Tramways in Exeter

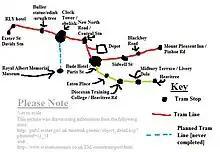
A map of the horse – drawn tram system

The system had three main routes radiating from just outside the East gate of the city. The first trams in 1882, ran from the Bude Hotel in London Inn Square to a stop on Heavitree Road near St Luke's College and was extended to Livery Dole in May 1893. Two additional routes were introduced in 1893: one ran along New North Road, and then down St David's Hill to the Railway station; th third route went to the end of Mount Pleasant Road via Sidwell Street and Blackboy Road. However, a plan to run trams along Queen Street and High Street then on to Barnfield was prevented by the opposition of shop owners on these streets and also by residents. A planned branch along Queen Street as far the Royal Albert Memorial Museum was never built. The depot was in a shed off New North Road.